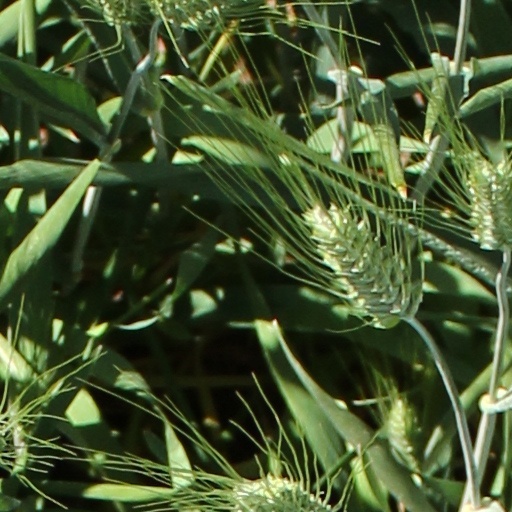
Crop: wheat